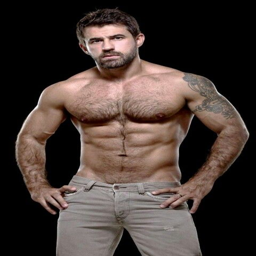
seriously , where do men like this hide ?